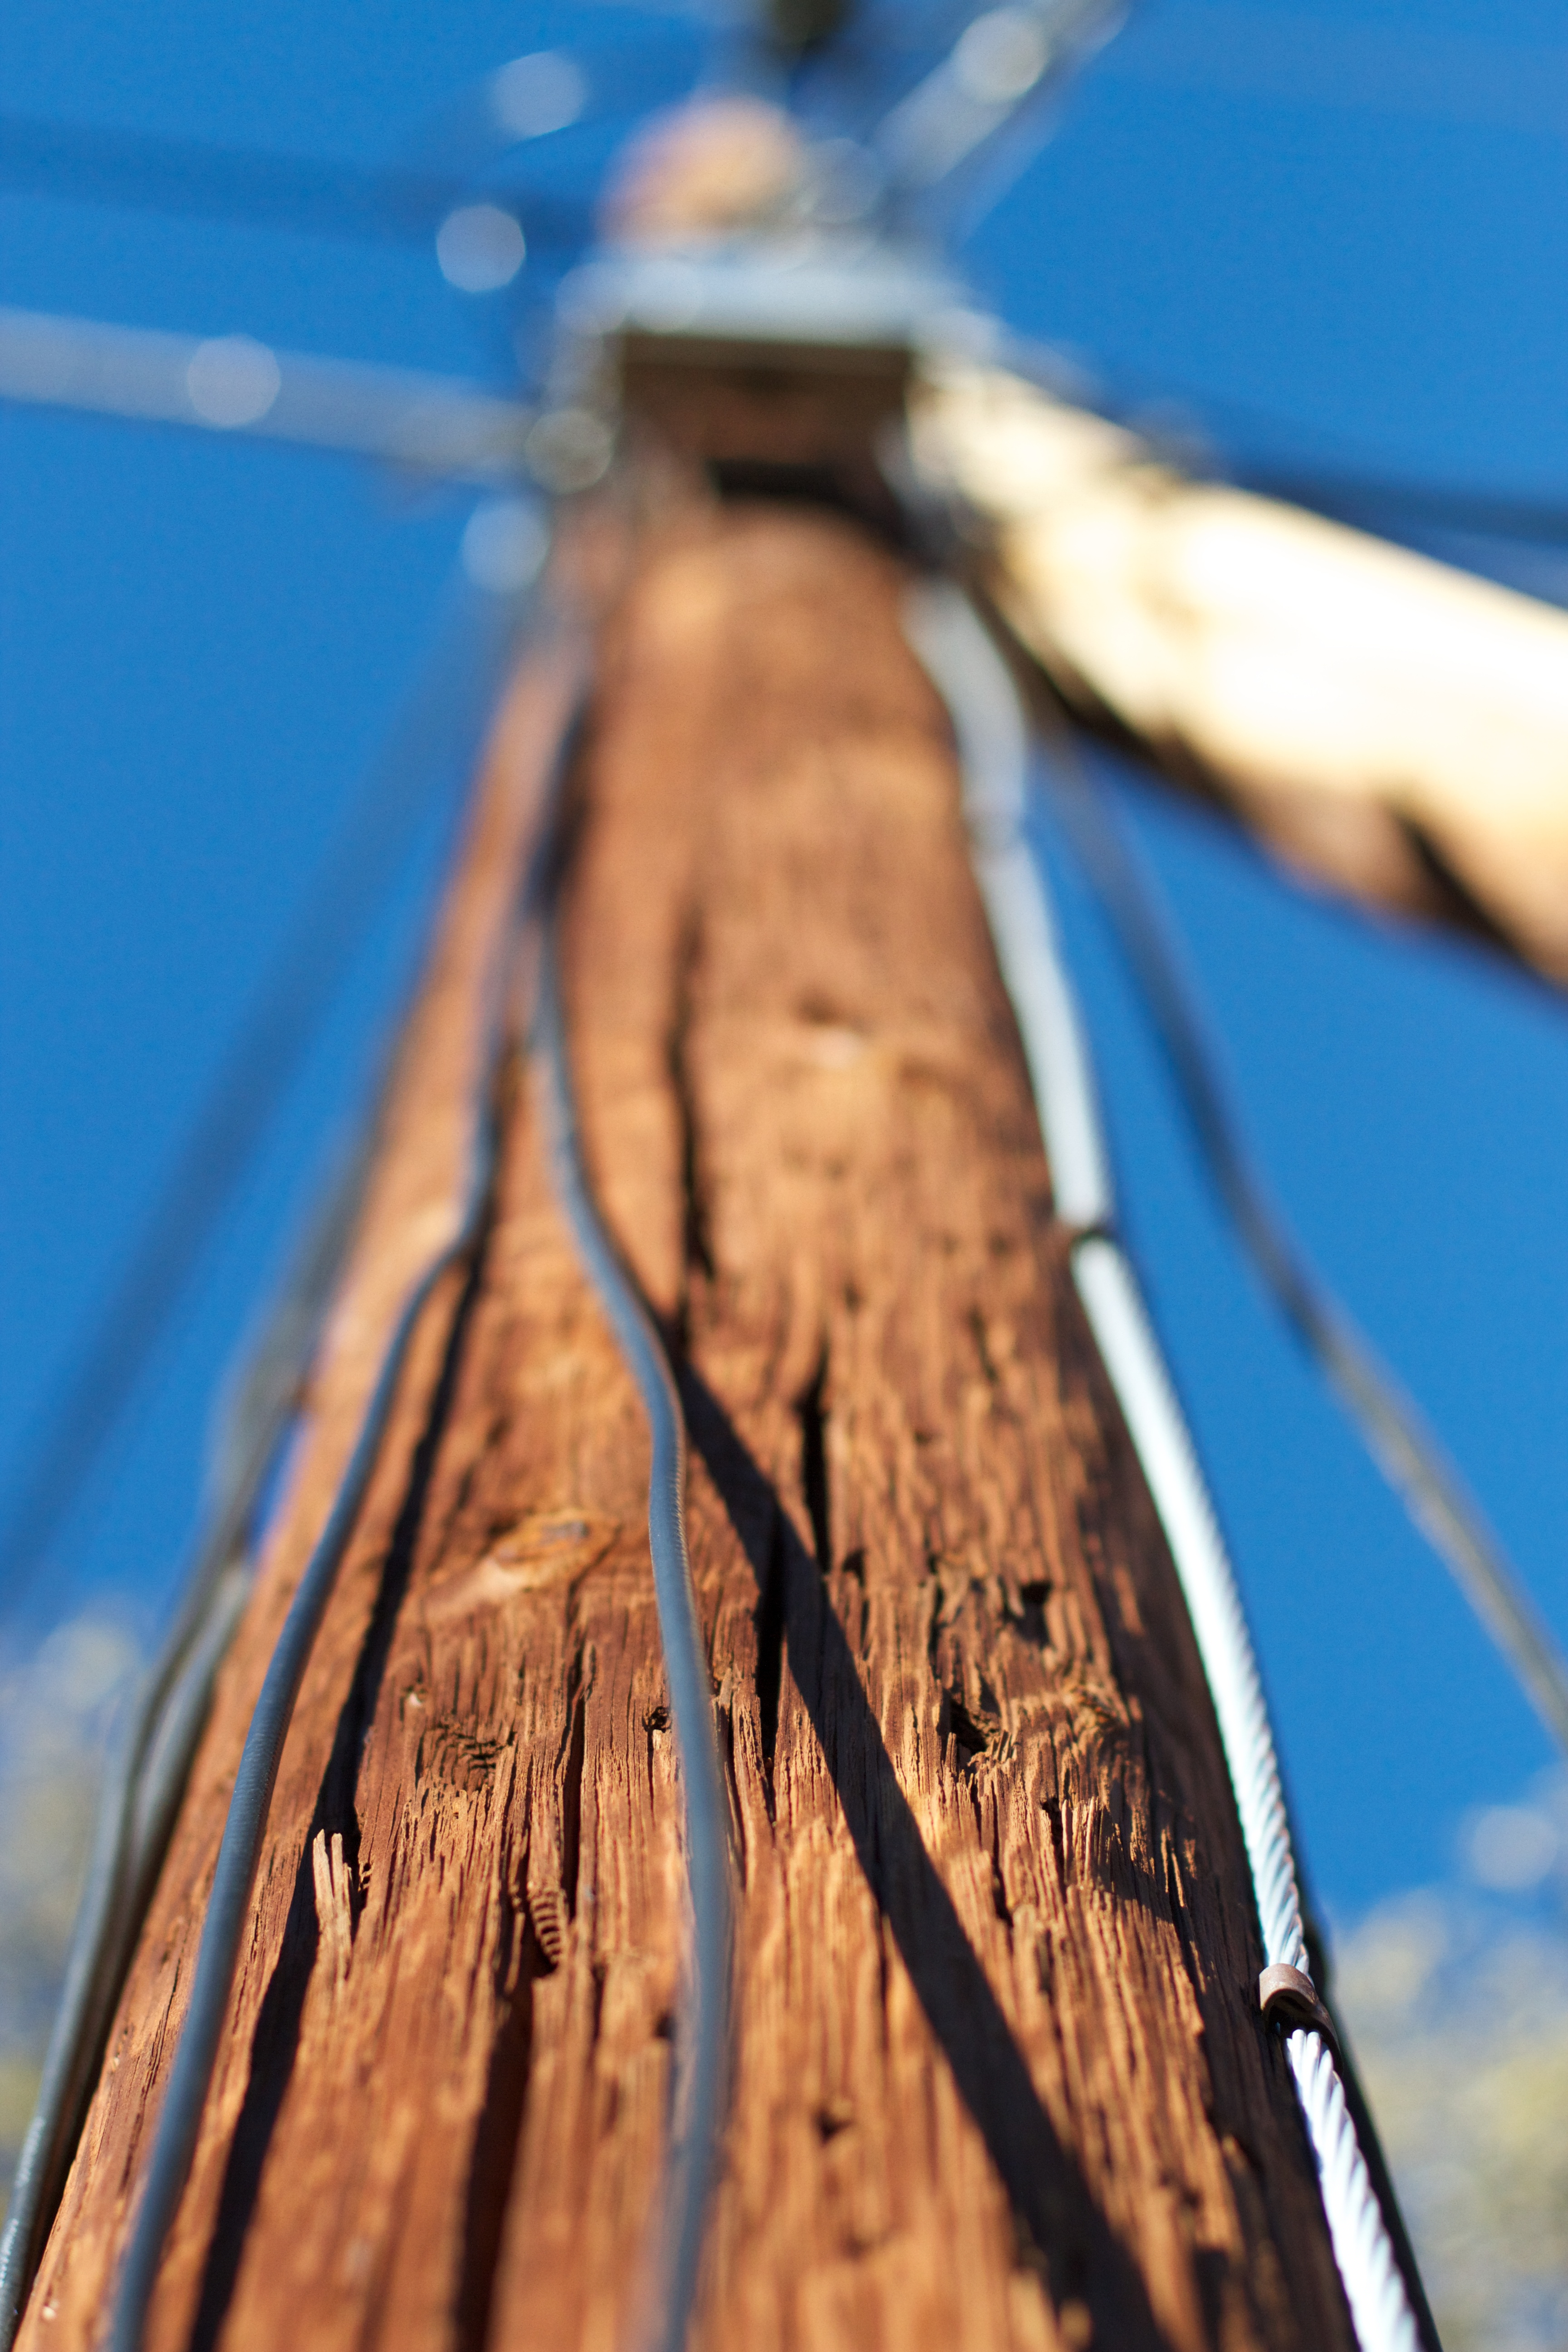
tree, branch, wood, sunlight, mast, blue, close up, 2013365, grass family